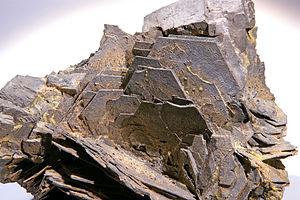
Pyrrotite Mine de Santa Eulalia Aquiles Serdan (Chihuahua) Mexique
Un sulfure de fer est un composé chimique résultant de la combinaison de soufre et de fer.
La pyrrhotite est une espèce minérale composée de sulfure de fer, de formule Fe₁₋ₓS, 0<x<0,20, à structure type nickéline, dureté 3½-4½, de couleur jaune–bronze, noircissant à l'air. La pyrrhotite cristallise en lamelles {001}.